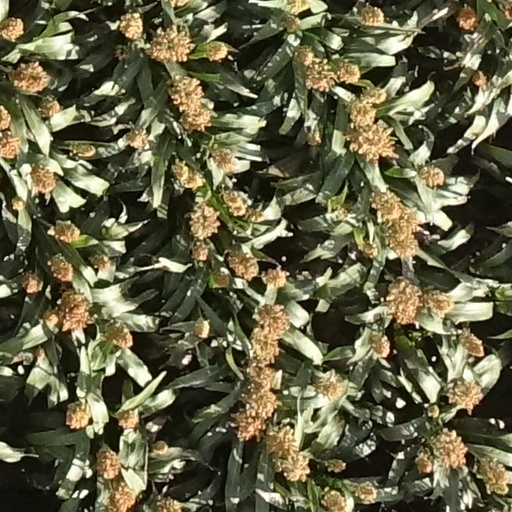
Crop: sorghum